Irvine Novaquatics

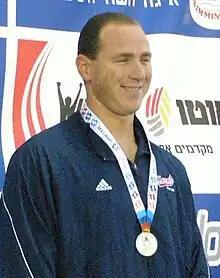
Jason Lezak

Celebrated alumni of the Novaquatics team include Olympians: Amanda Beard, Aaron Peirsol, Jason Lezak, Milorad Čavić, Gabrielle Rose, Staciana Stitts, Jessica Hardy, Lenny Krayzelburg, Gabe Woodward, Colleen Lane, and John Mykkanen.